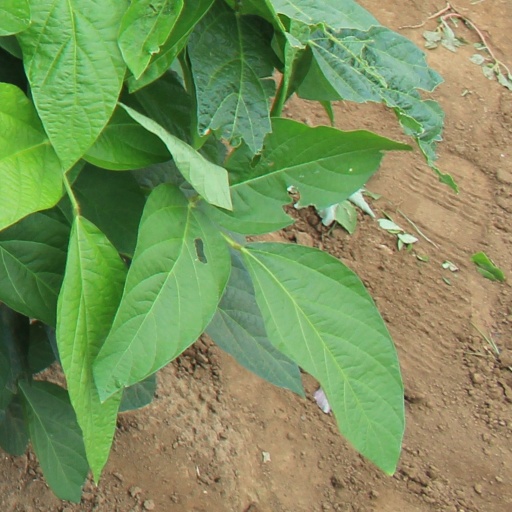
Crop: soybean